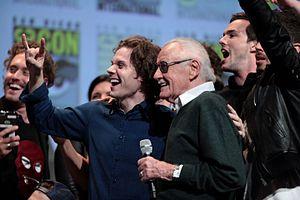
Stanley Lieber, dit Stan Lee, né le 28 décembre 1922 à New York et mort le 12 novembre 2018 à Los Angeles, est un scénariste et éditeur américain de comics. Son nom est associé à Marvel Comics, une maison d'édition pour laquelle il a imaginé de nombreux personnages de super-héros. Il se surnommait lui-même « Stan the Man ».